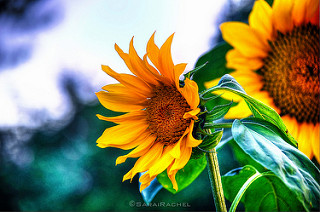
Flower: sunflower